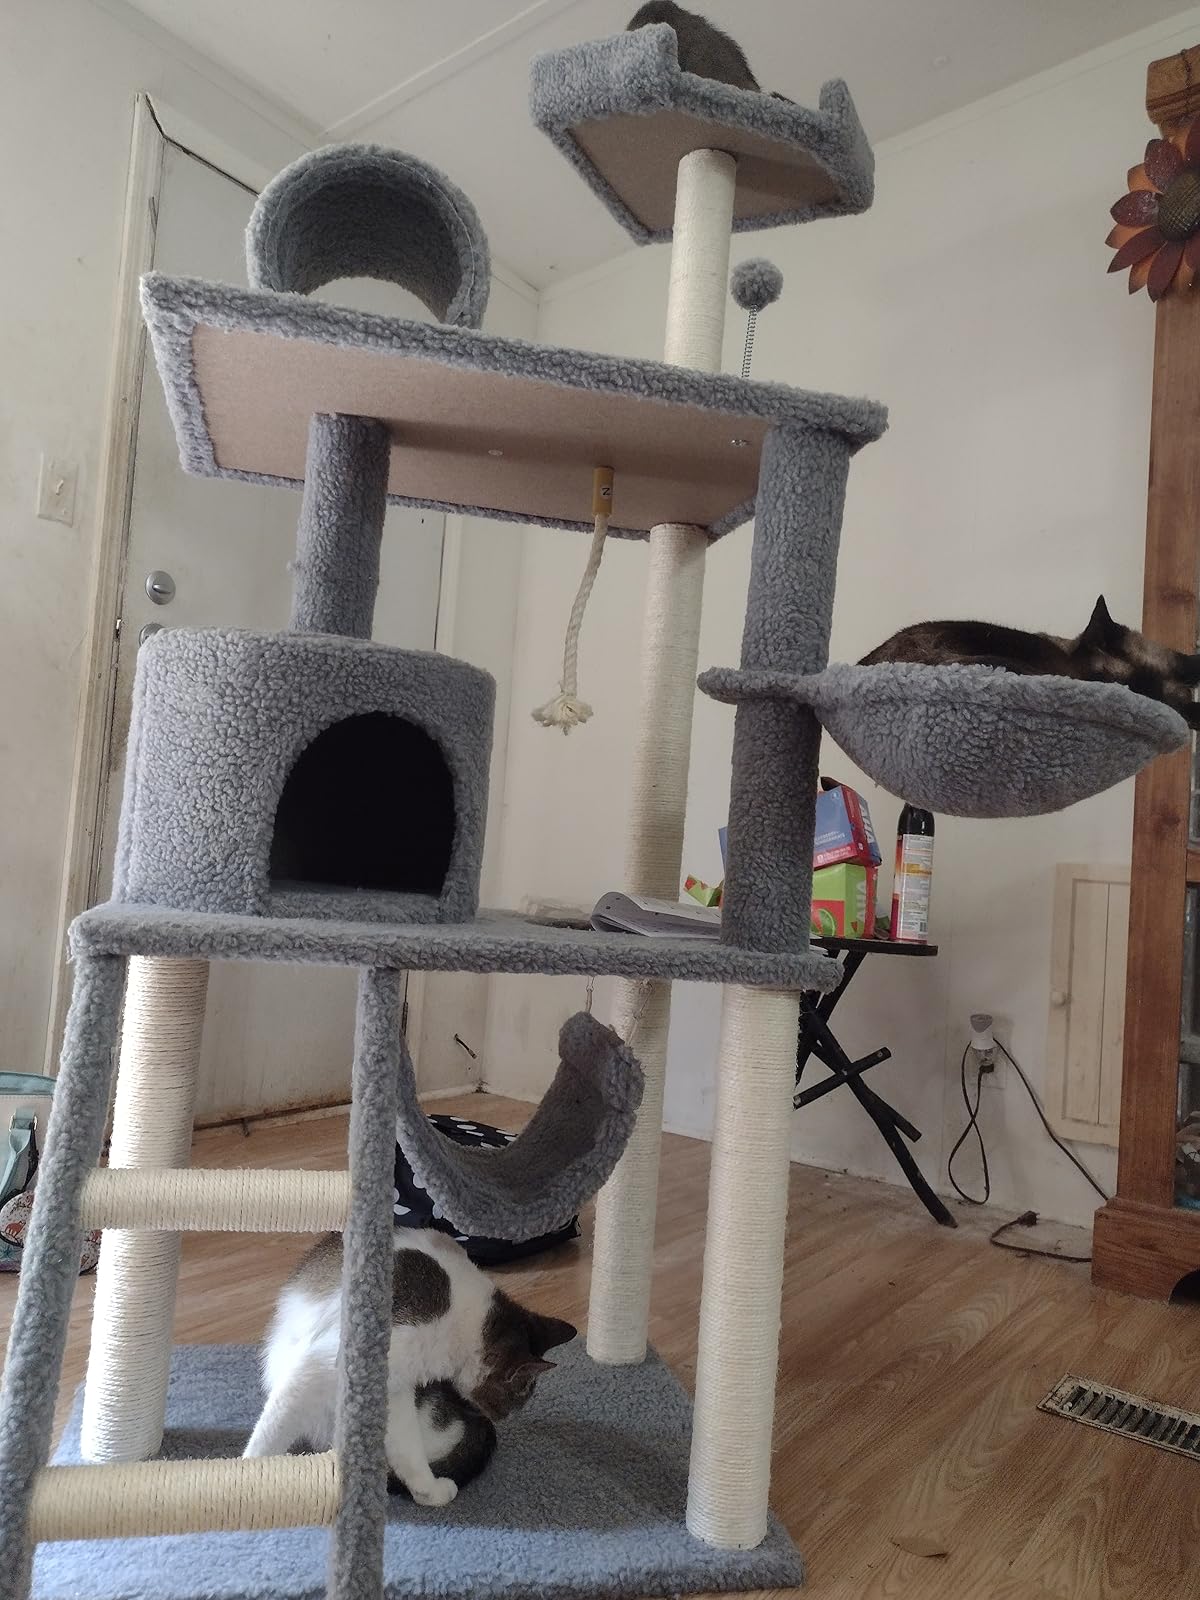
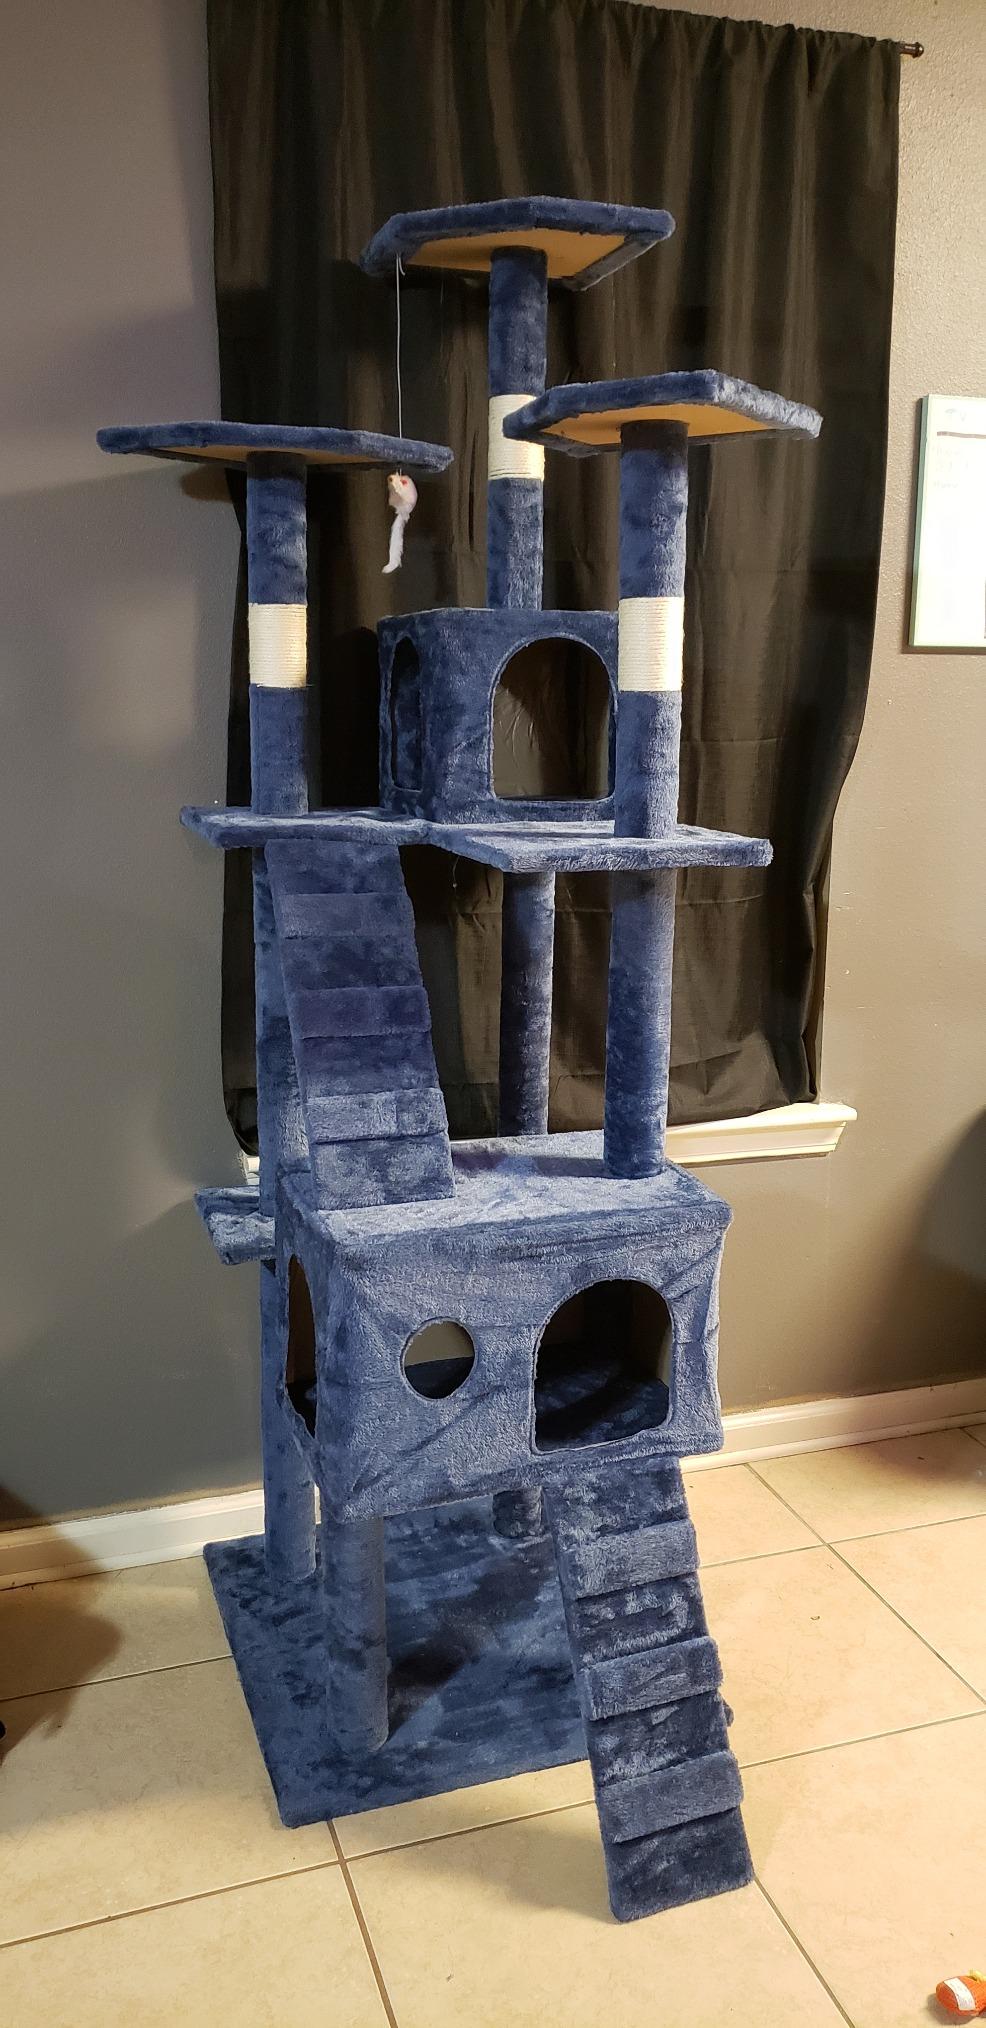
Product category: items_cat tree
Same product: no